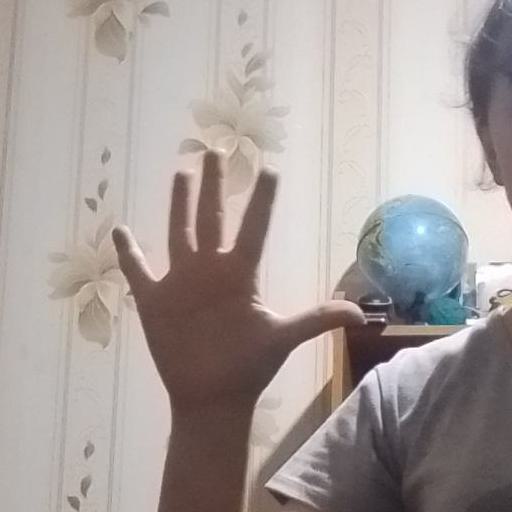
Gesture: palm